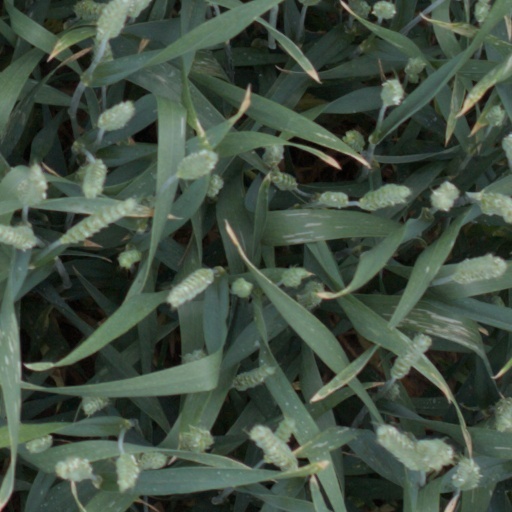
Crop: wheat